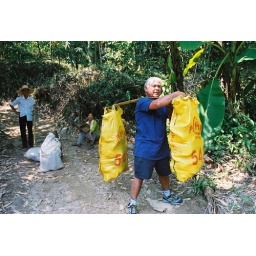
each bag has 80 pounds of fruit in it